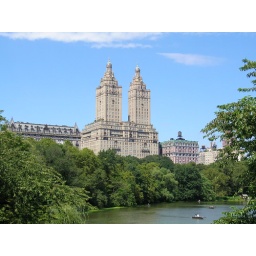
Central Park boating lake with the San Remo building in the background. (CPW)